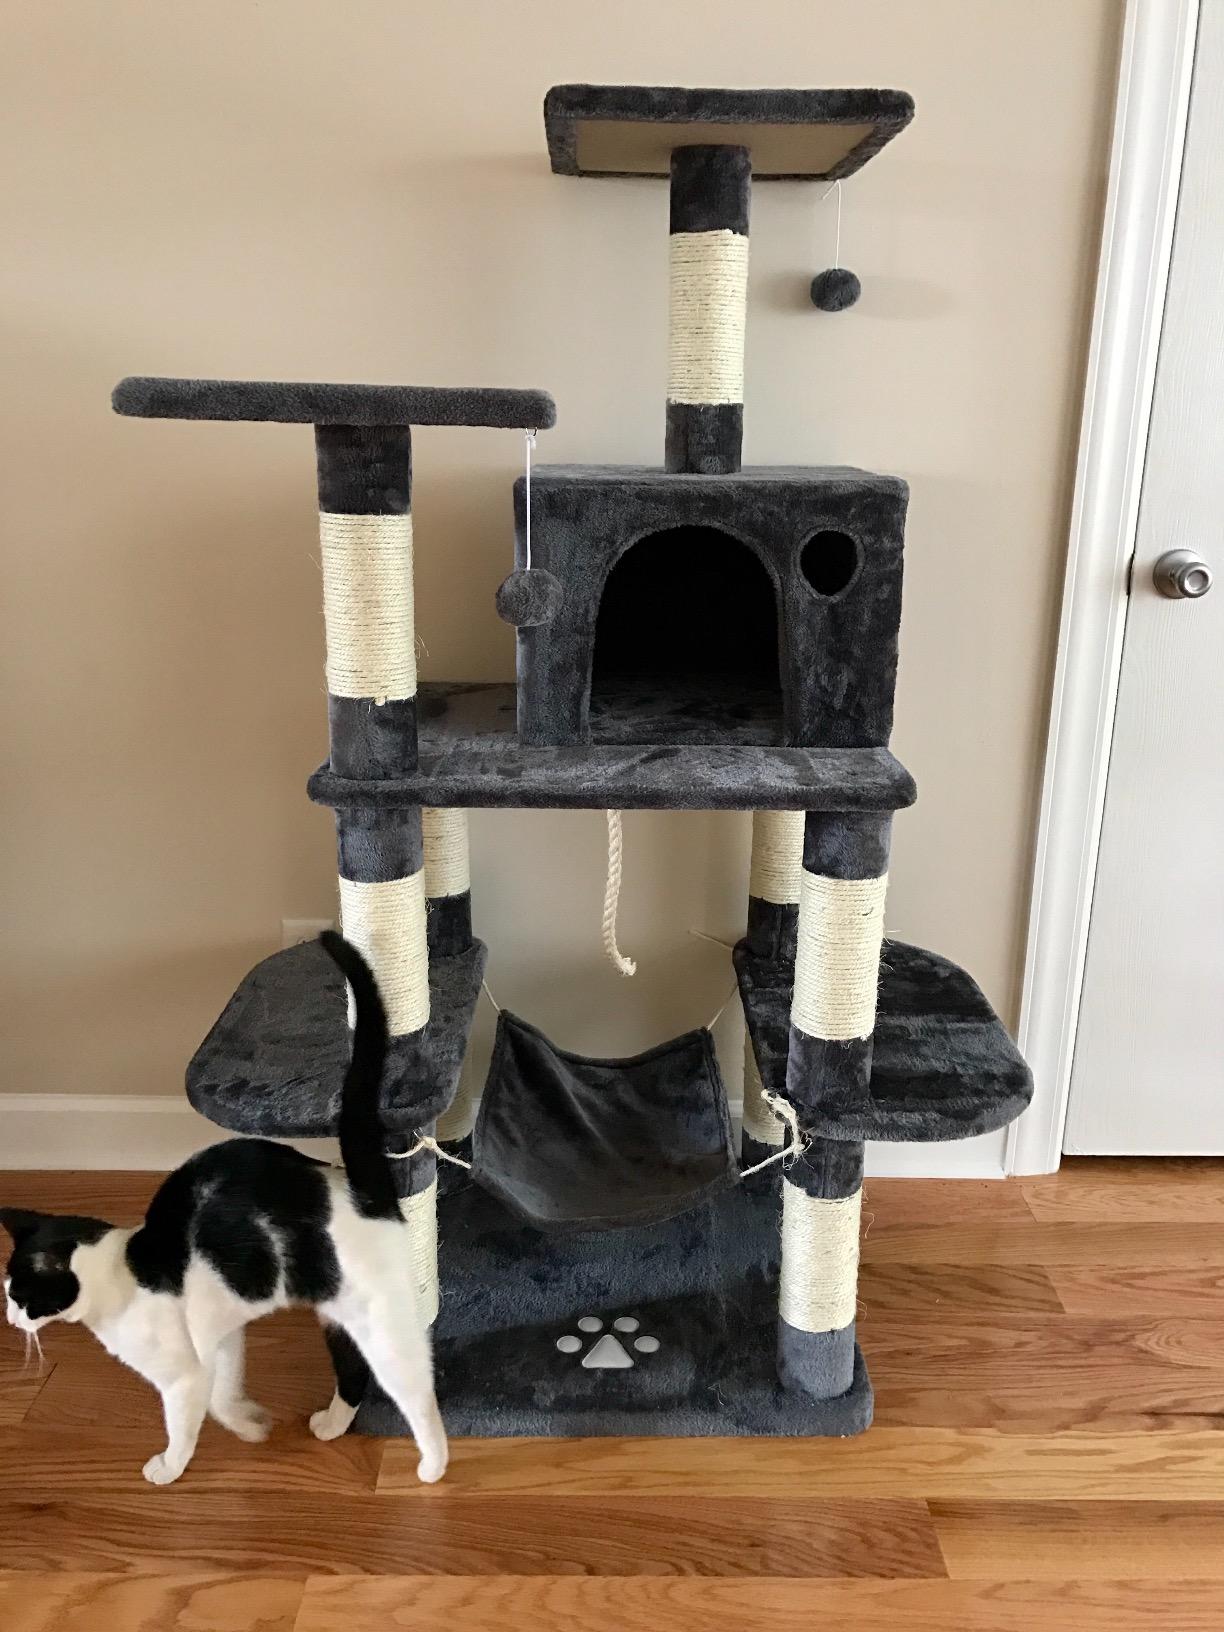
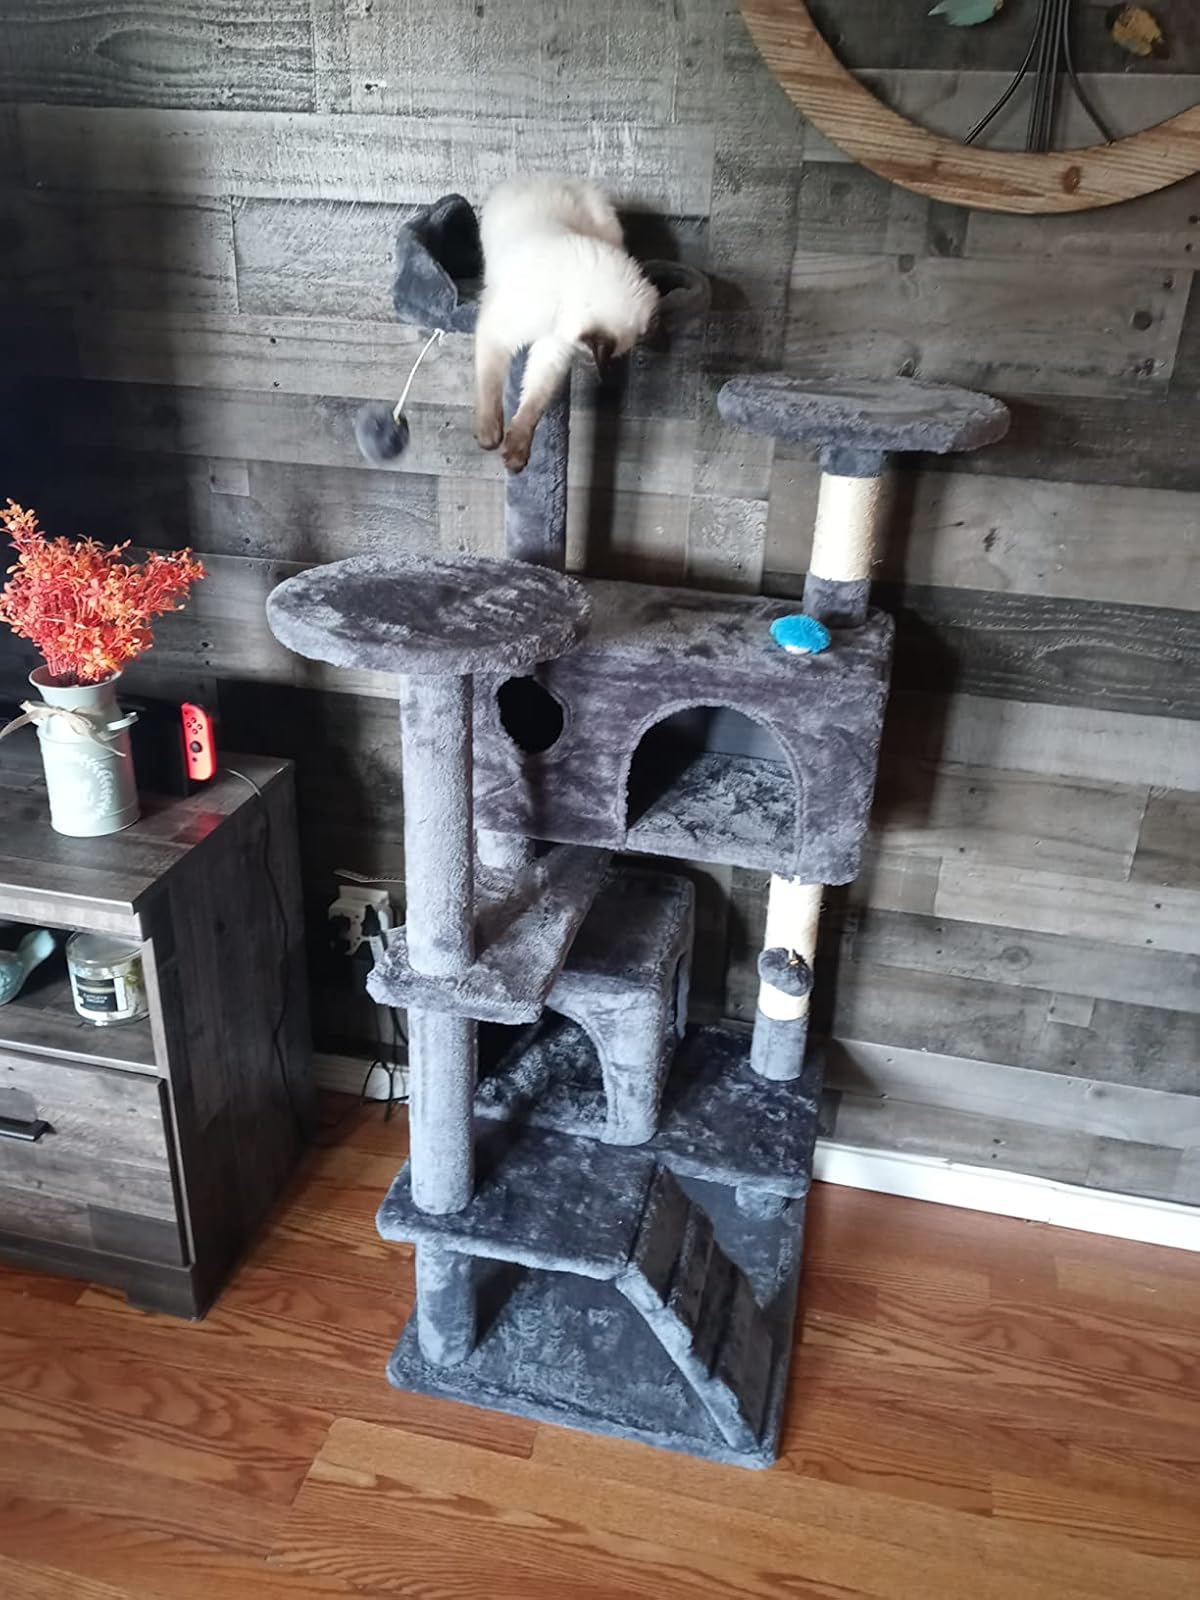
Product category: items_cat tree
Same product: no